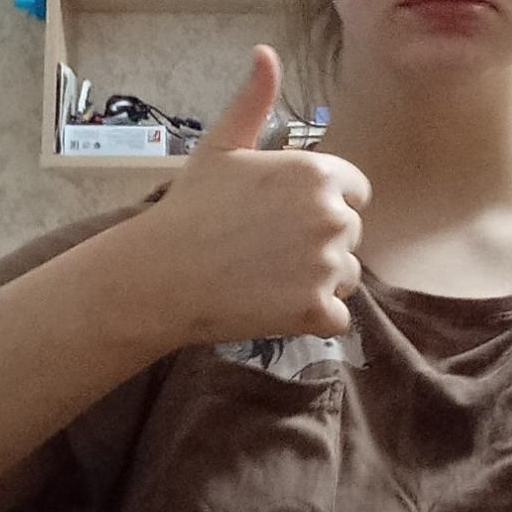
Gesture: like